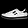
Label: Sneaker